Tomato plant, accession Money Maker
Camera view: tilt-top (135 deg); turntable rotation: 210 degrees
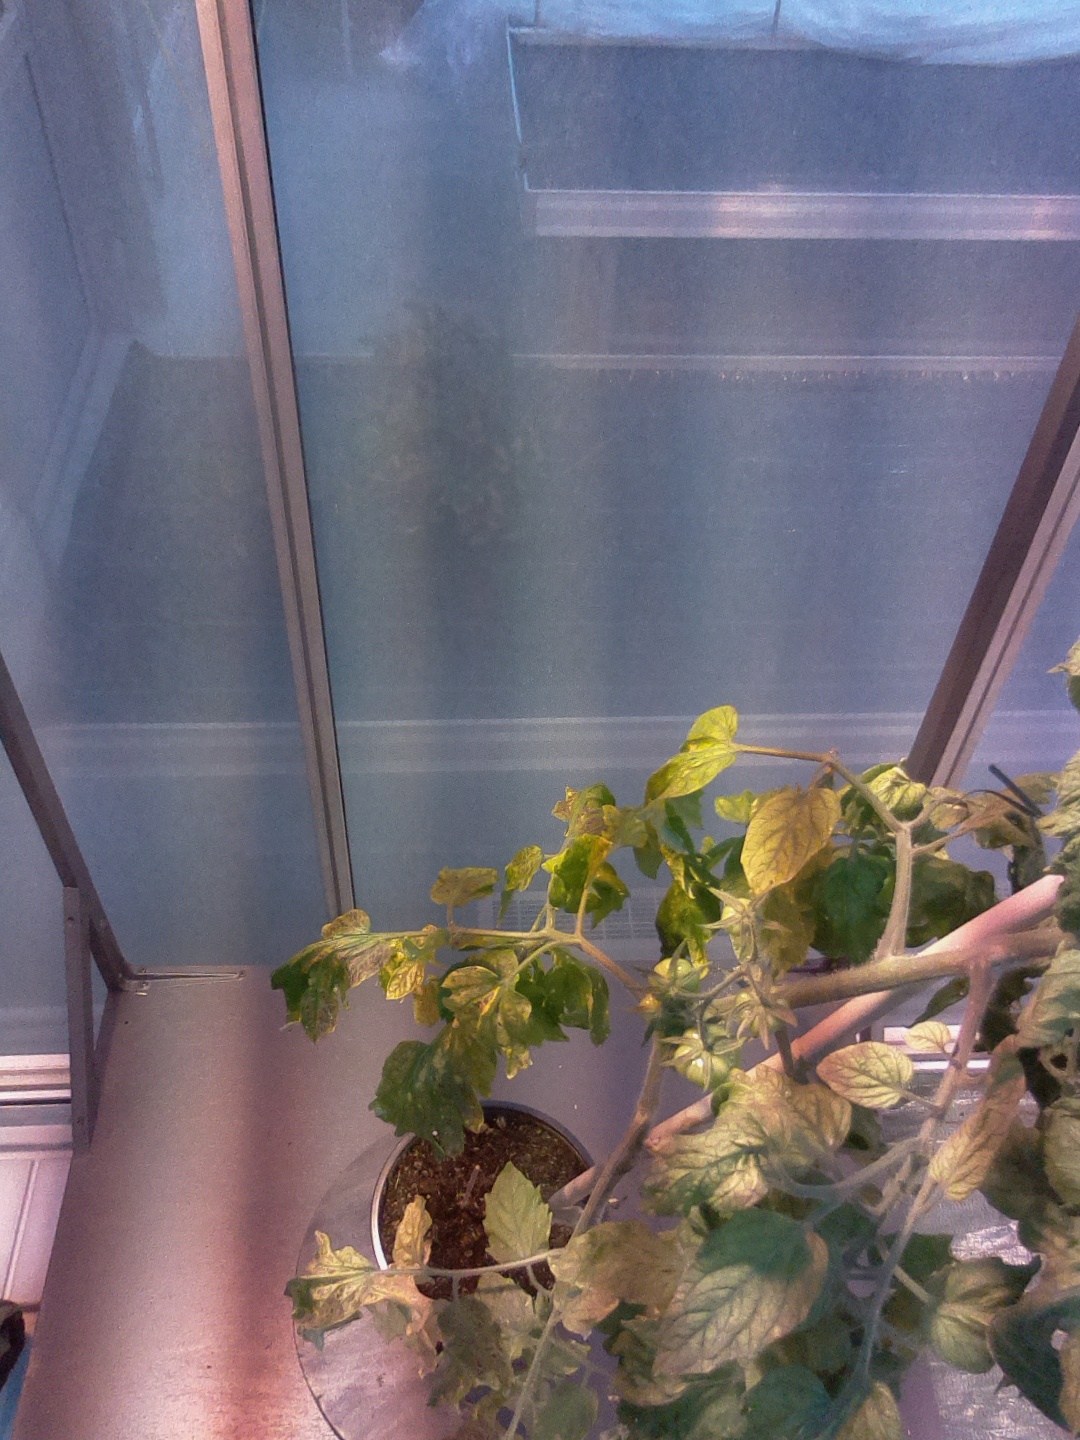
BBCH growth stage 74: 40%-50% of final fruit size